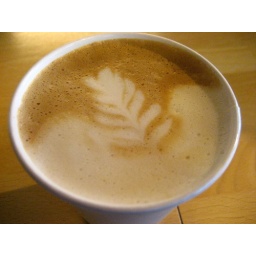
latte art in paper cup @ Lebkov